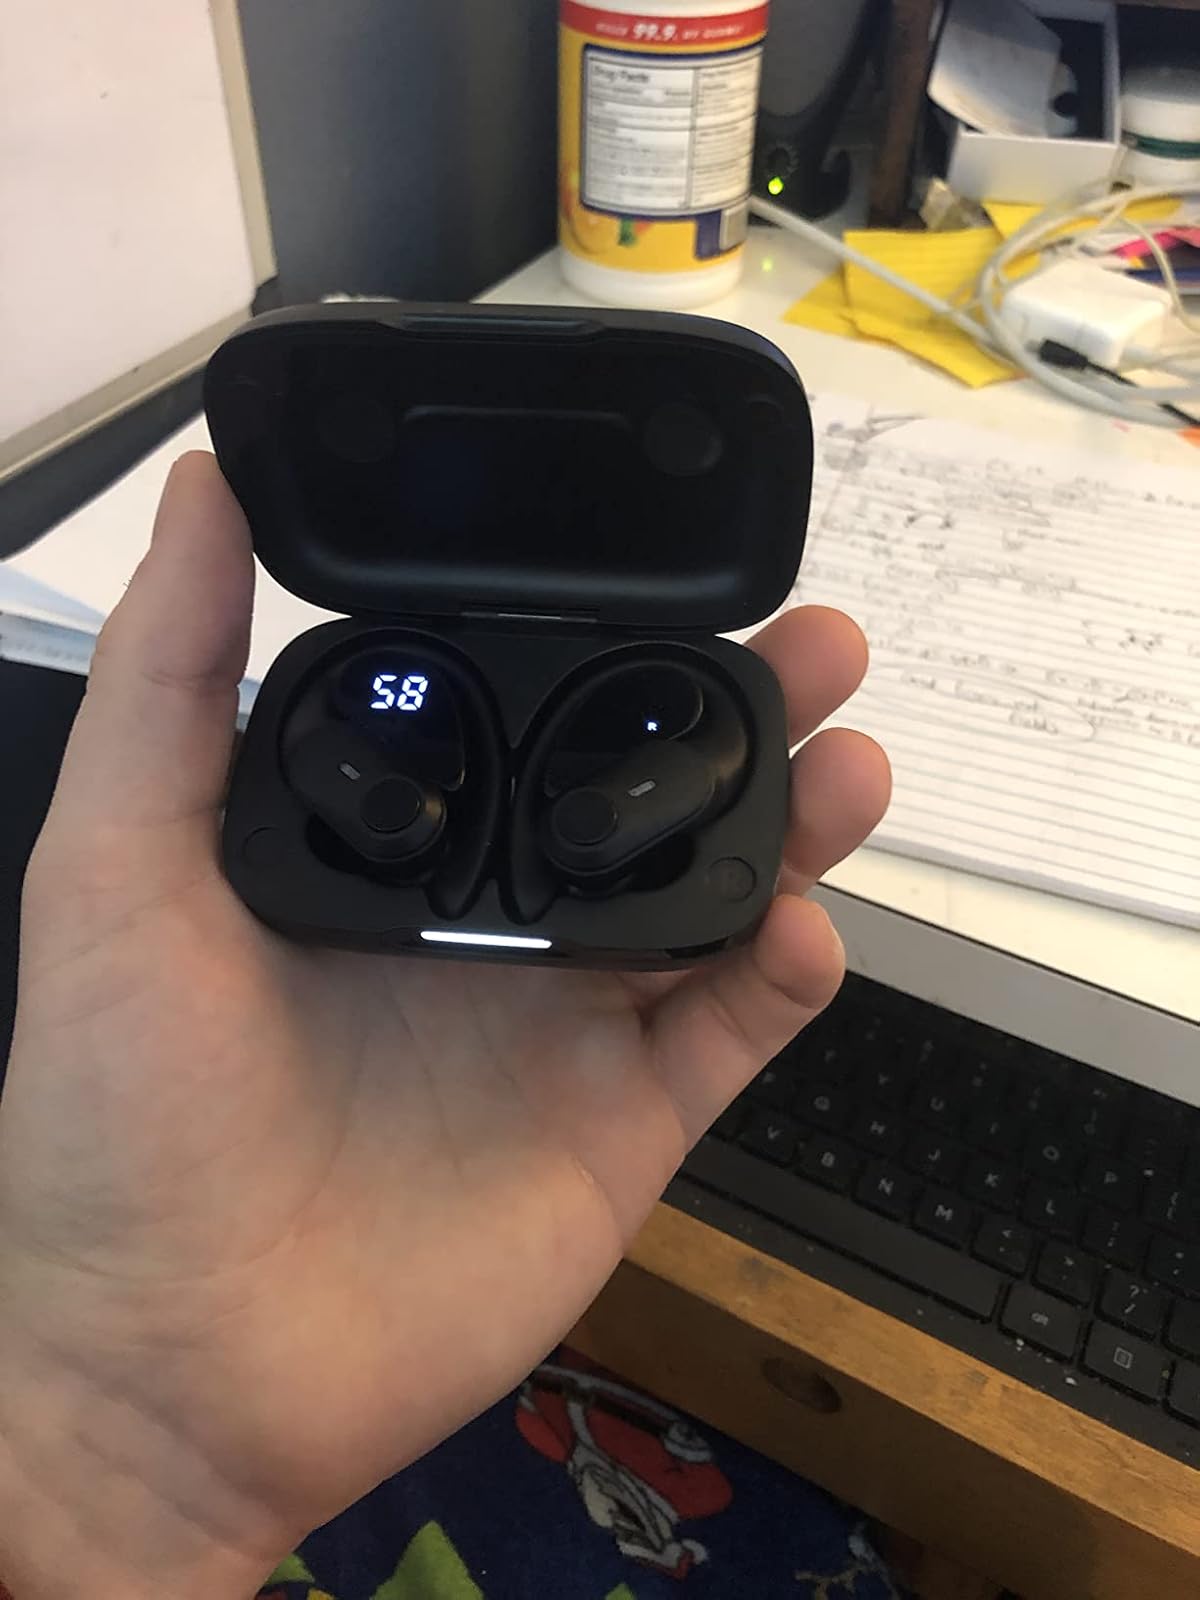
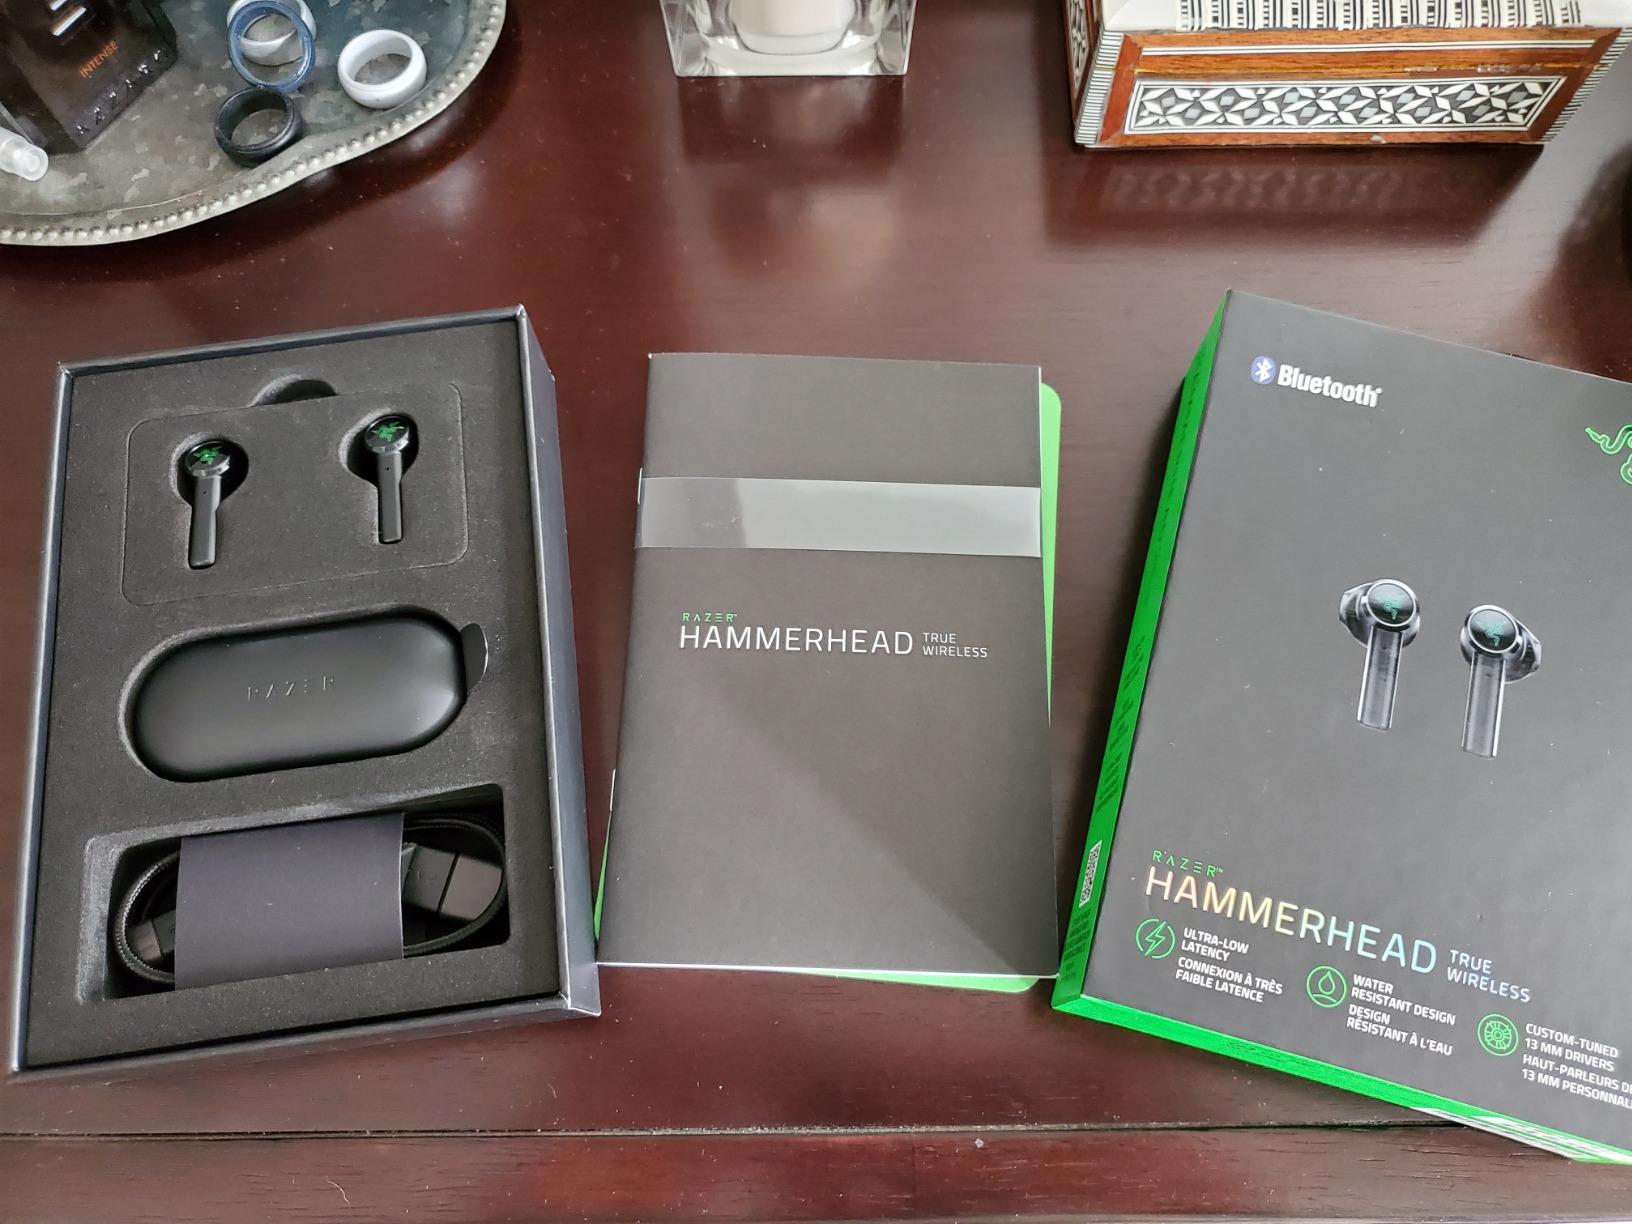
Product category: earbuds
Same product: no